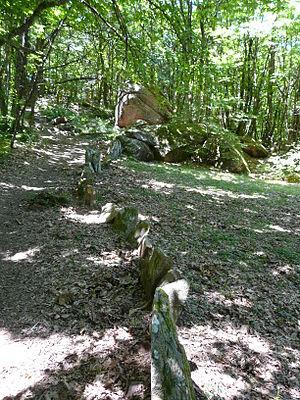
L'alignement de pierres, cromlech du Puy de Pauliac, Aubazines, Corrèze, France.